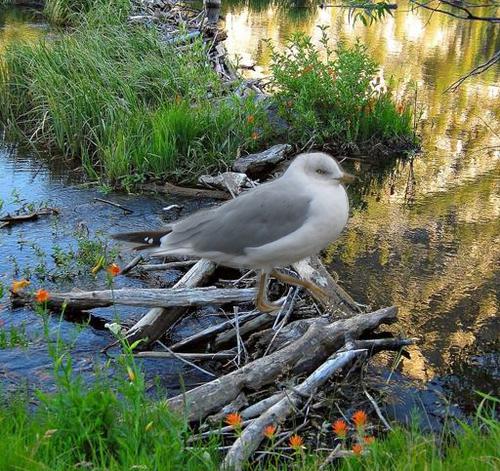
Bird species: California_Gull
Bird type: waterbird
Background: water